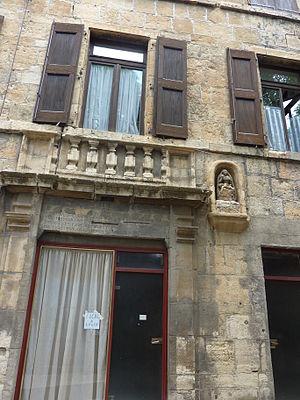
Mende (Lozère, France)
Mende est une commune française, préfecture du département de la Lozère en région Occitanie.